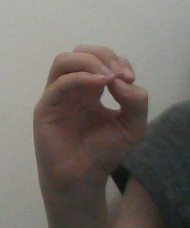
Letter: ha